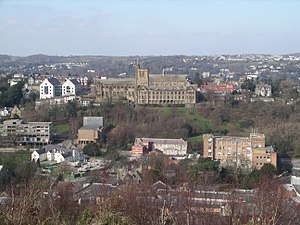
Bangor (Wales)
Udsigt over Bangor fra Bangor Mountain.
Bangor er en lille by i Gwynedd i det nordlige Wales. Den er en af Wales mindste byer med status af city i Storbritannien. Af de omkring 20 000 indbyggere er omkring en tredjedel studenter ved Bangor University.